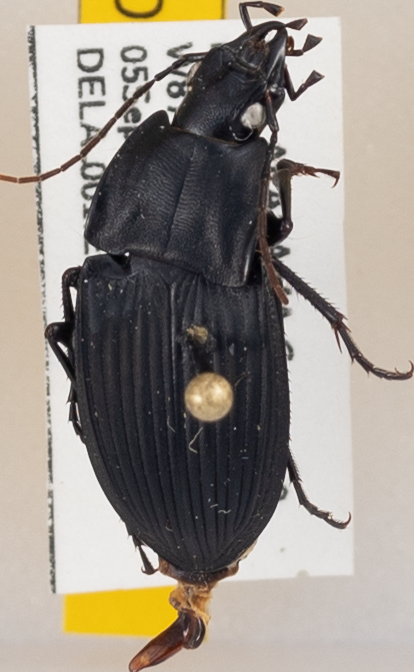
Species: Dicaelus furvus
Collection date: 2023-09-05
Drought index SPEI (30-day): -0.998
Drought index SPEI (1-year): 0.272
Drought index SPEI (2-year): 0.71